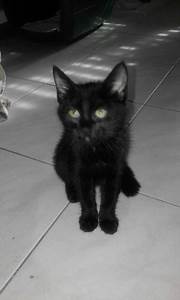
Label: gatto